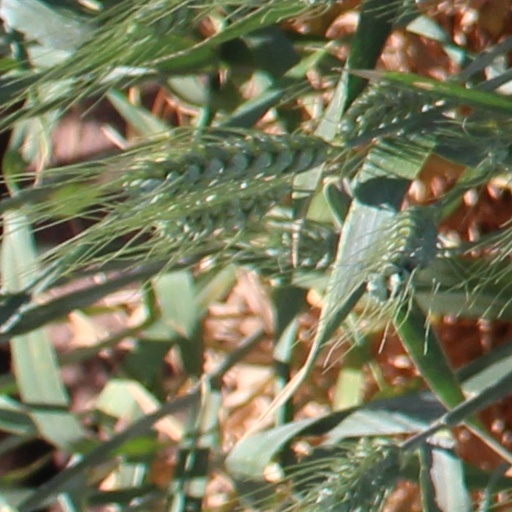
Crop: wheat